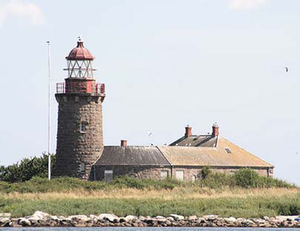
Cet article recense les zones humides du Danemark concernées par la convention de Ramsar.